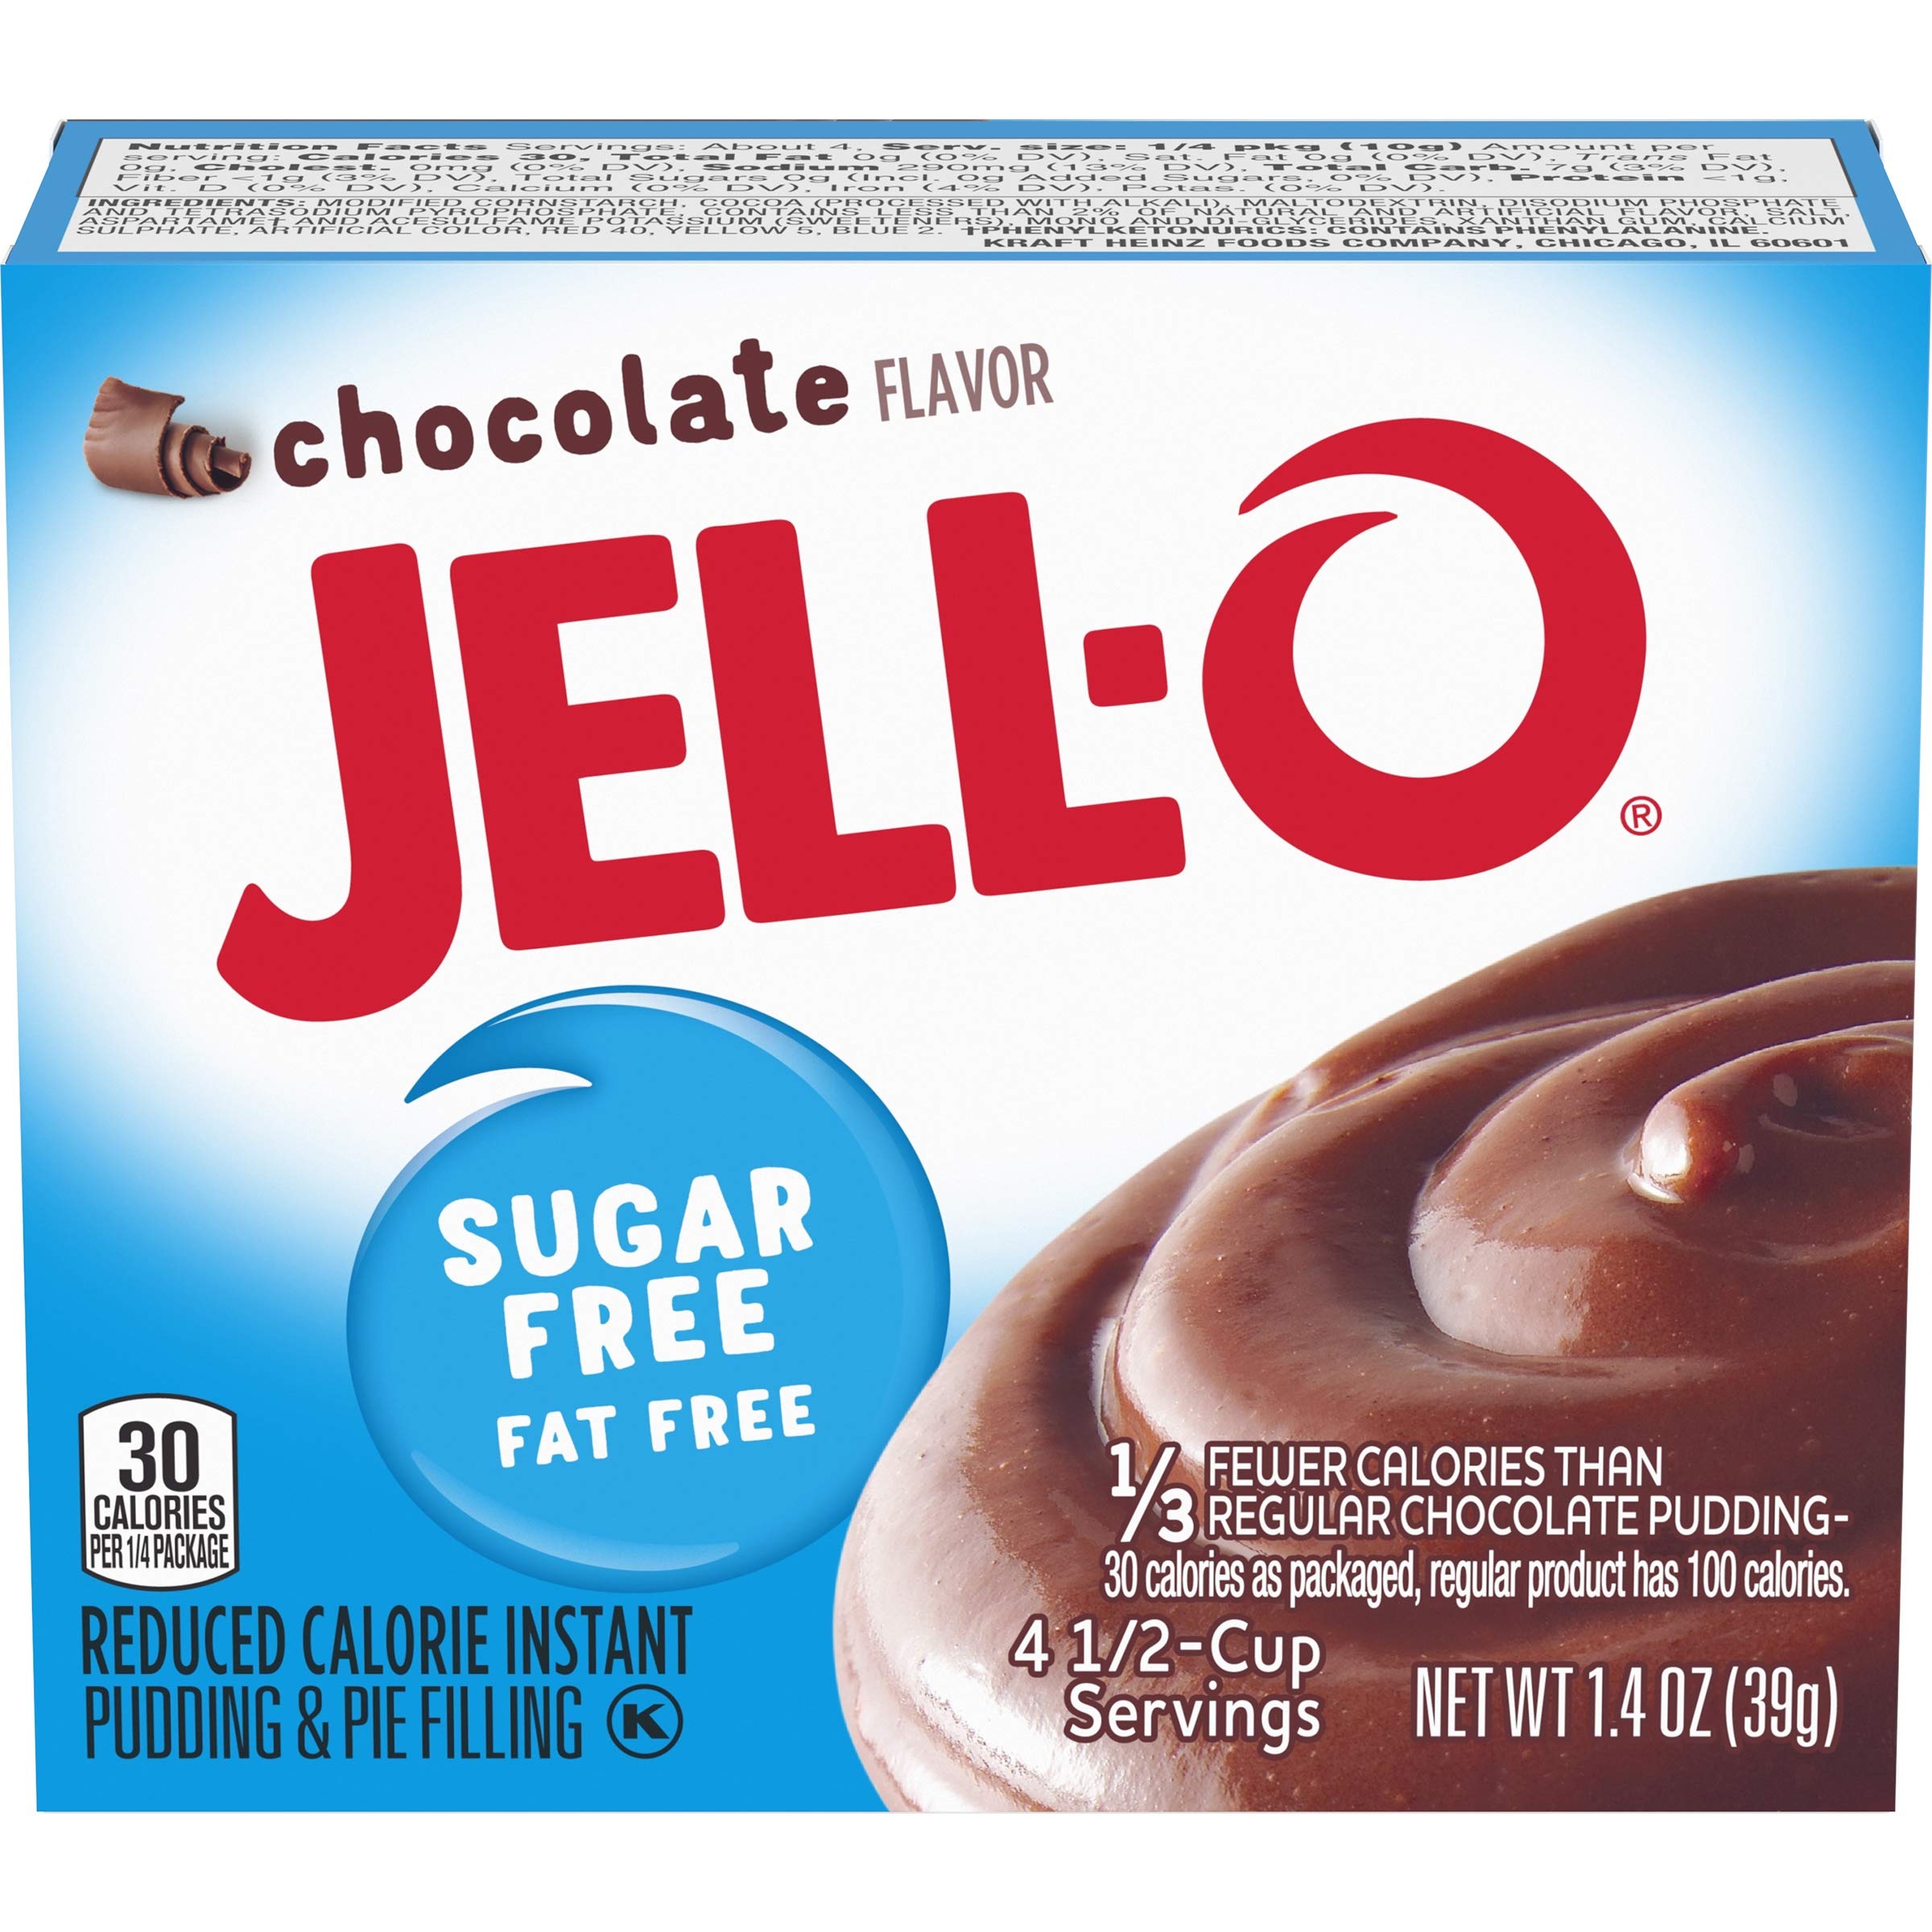
Item Name: JELL-O Chocolate Instant Sugar Free Pudding & Pie Filling Mix (1.4 oz Box)
Bullet Point 1: One 1.4 oz. box of Jell-O Sugar Free Chocolate Instant Pudding Mix
Bullet Point 2: Jell-O Sugar Free Chocolate Instant Pudding Mix tastes great alone or in desserts
Bullet Point 3: With 1/3 fewer calories than regular chocolate pudding
Bullet Point 4: Enjoy the delicious taste of chocolate pudding without the fat
Bullet Point 5: Individually packaged in a sealed pouch
Value: 1.4
Unit: Ounce

Price: 1.535